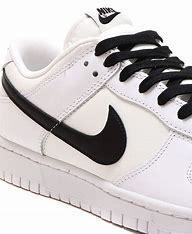
Brand: Nike
Model: Dunk